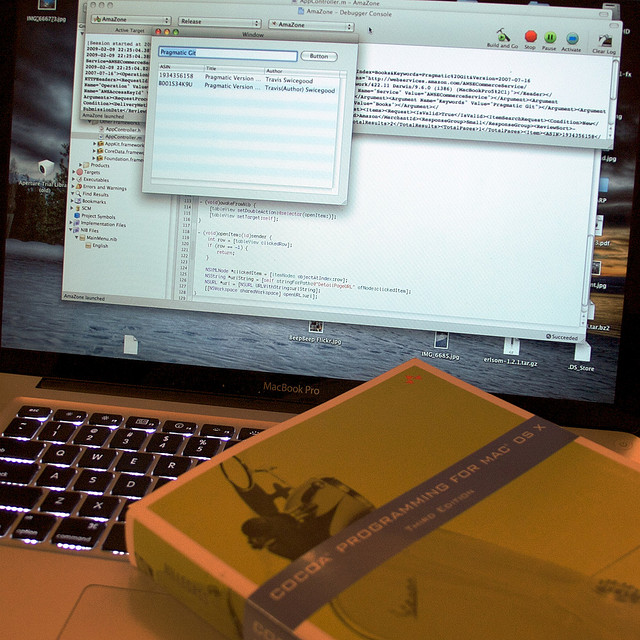
user: Given an image and a question. Answer the question in a short answer. Question: What is done on this computer? Short Answer:
assistant: work